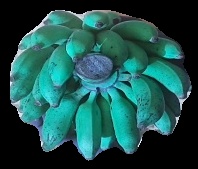
Variety: elakki-bale
Grade: grade3